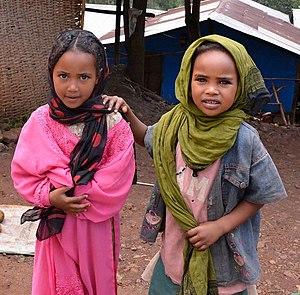
Les Oromos sont un groupe ethnique de la corne de l'Afrique qui vit en Éthiopie, principalement dans la région fédérée de l'Oromia, mais que l'on trouve également en Somalie et dans le nord du Kenya Ils constituent le groupe ethnique le plus important en Éthiopie et dans l'ensemble de la Corne de l'Afrique. Selon le recensement de 2007, ils représentent environ 34,5 % de la population éthiopienne, tandis que d'autres estiment qu'ils représentent environ 40 % de la population. Le nombre d'Oromo dépasse les 35 millions en Éthiopie sur une population totale estimée à plus de 102 millions d’éthiopiens.